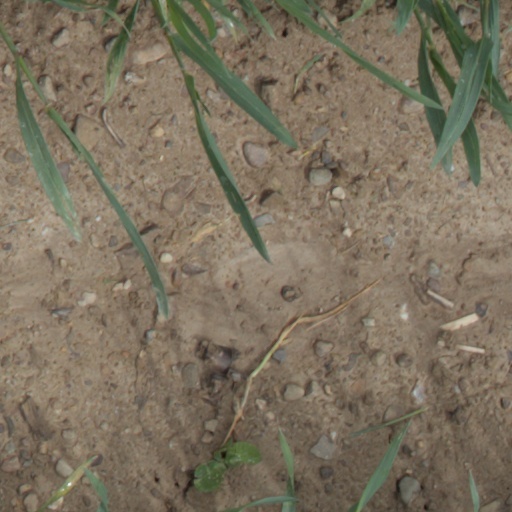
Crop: wheat